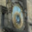
Label: clock